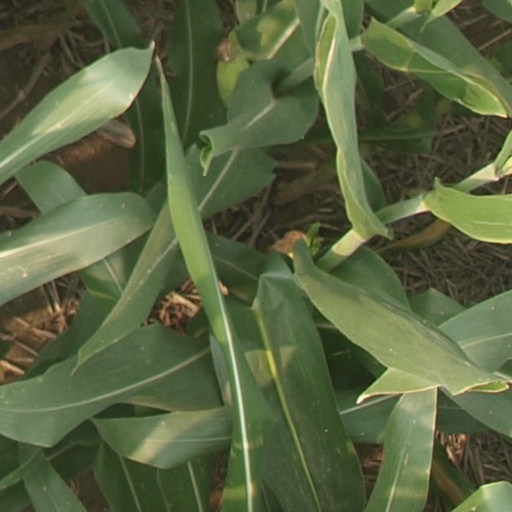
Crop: maize; corn